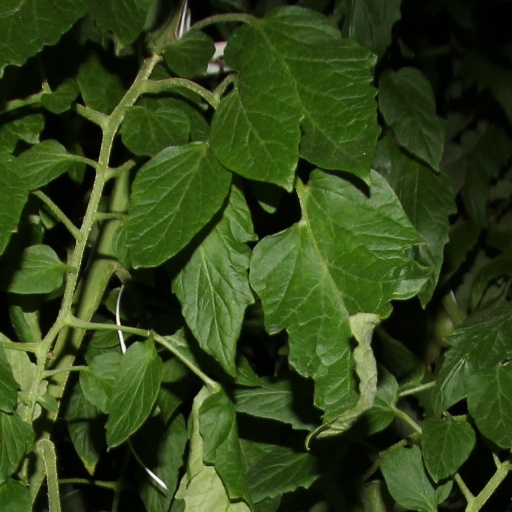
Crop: tomato